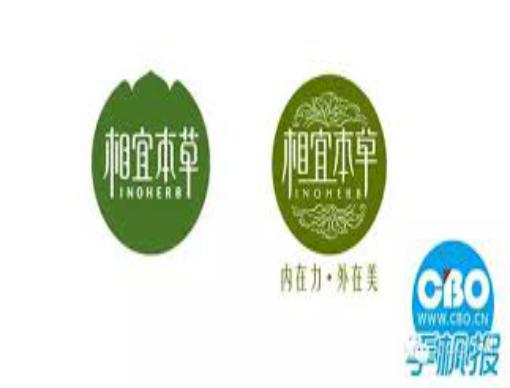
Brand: INOHERB-1
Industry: Necessities